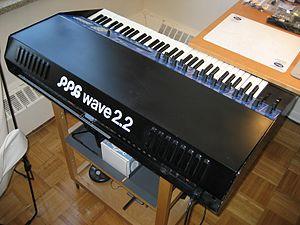
Le PPG Wave est une série de synthétiseurs analogique/numérique de la société allemande Palm Products GmbH.